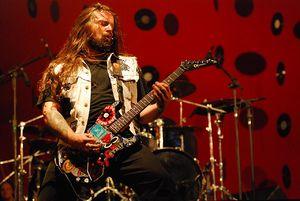
Sepultura est un groupe de thrash metal brésilien, originaire de Belo Horizonte, dans l'État du Minas Gerais. Formé par Max et Igor Cavalera en 1984, le groupe est l'un des plus influents du thrash, death et groove metal de la fin des années 1980 et du début des années 1990. Il évolue ensuite vers le metalcore, en incorporant des éléments provenant du nu metal, du metal alternatif et du metal industriel.